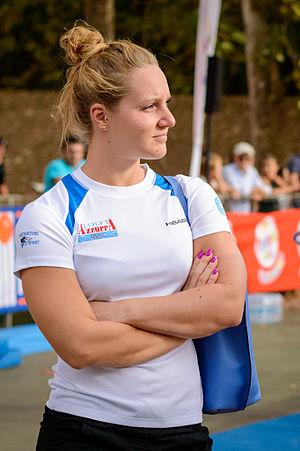
Ilaria Bianchi est une nageuse italienne, spécialiste du papillon.